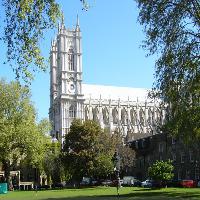
Weather: sun or clear